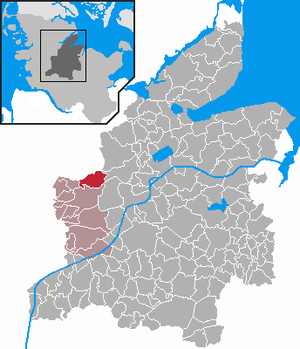
Lohe-Föhrden est une municipalité allemande située dans le land du Schleswig-Holstein et dans l'arrondissement de Rendsburg-Eckernförde. En 2015, sa population est de 474 habitants.